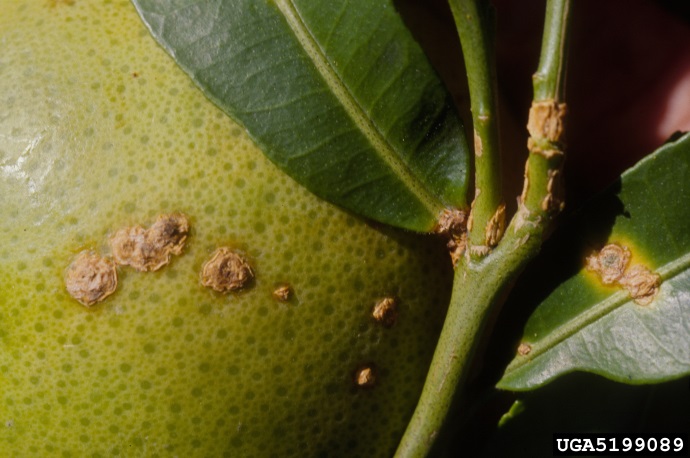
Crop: unknown
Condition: citrus_citrus_canker